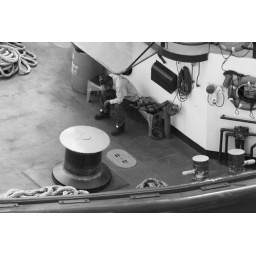
A man sitting on the deck of a tug boat in Lake Gutan, Panama Canal.